Pape Satàn, pape Satàn aleppe

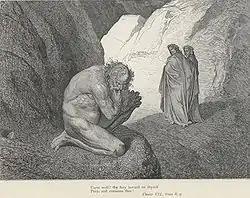
Plutus in , in an engraving by Gustave Doré.

"" is the opening line of Canto VII of Dante Alighieri's . The line, consisting of three words, is famous for the uncertainty of its meaning, and there have been many attempts to interpret it. Modern commentators on the view it as some kind of demonic invocation to Satan.